Question: Please indicate a possible affordance area of bicycle that can be used for sitting
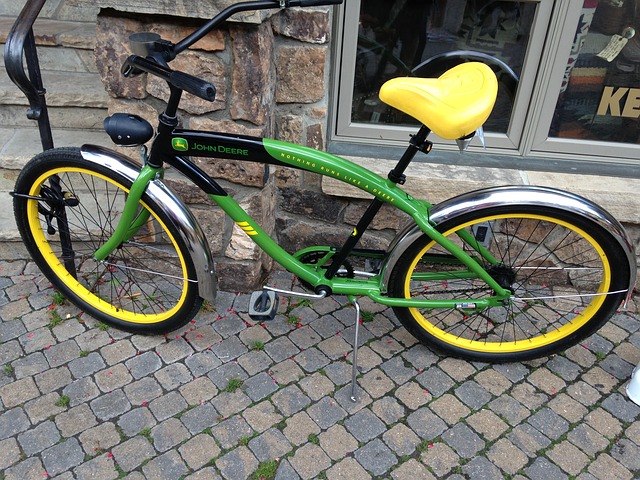
Answer: [381, 60, 501, 143]